List of the prehistoric life of Indiana

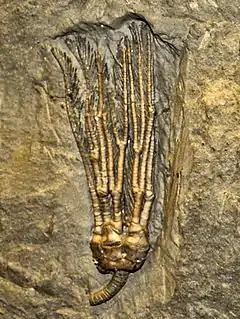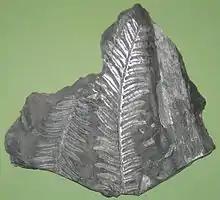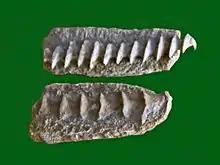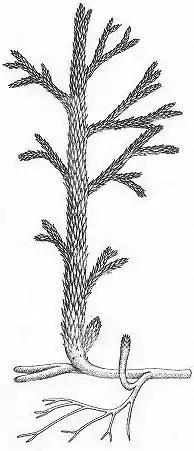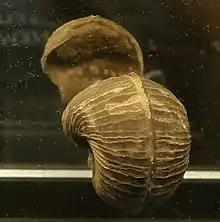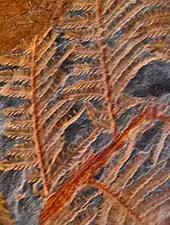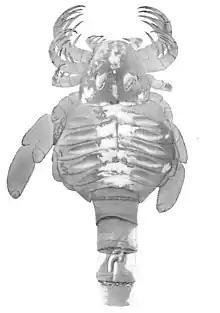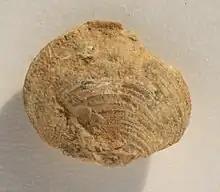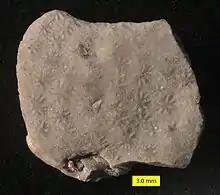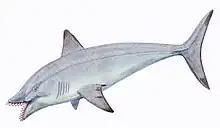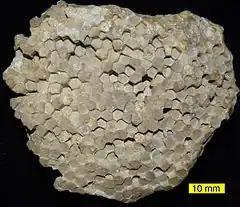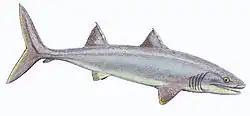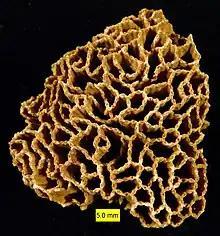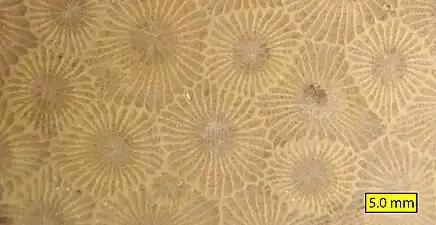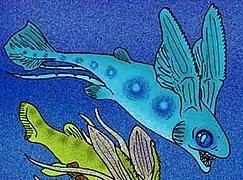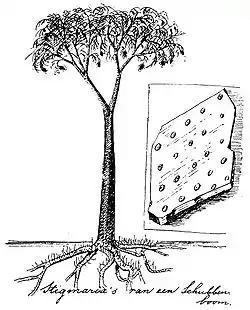
Fossilized calyx of the Carboniferous crinoid ("sea lily") "Abrotocrinus"
Fossilized fronds of the Carboniferous-Early Cretaceous seed fern "Alethopteris"
Fossils of the Carboniferous-Permian bryozoan "Archimedes"
Life restoration of the Early Devonian club moss relative "Asteroxylon"
Fossilized shell of the Silurian-Early Triassic mollusc "Bellerophon"
Fossilized fronds of the Carboniferous seed fern "Callipteridium"
Fossil of the Silurian eurypterid ("sea scorpion") "Carcinosoma"
Fossilized shell of the Middle Devonian-Permian brachiopod "Cleiothyridina"
Fossil of the Ordovician bryozoan "Constellaria"
Life restoration of the Late Devonian-Carboniferous "Chimaera" relative "Edestus"
Fossil of the Late Ordovician-Permian tabulate coral "Favosites"
Life restoration of the Carboniferous shark "Glikmanius"
Fossil of the Ordovician-Silurian tabulate coral "Halysites"
Fossil of the Devonian colonial rugose coral "Hexagonaria", also known as a Petoskey stone
Life restoration of the Carboniferous "Chimaera" relative "Iniopteryx"
Restoration of the Carboniferous-Late Triassic club moss relative "Lepidodendron". Eli Heimans (1911).
Fossilized frond of the Carboniferous seed fern "Neuropteris"
Restoration of the Carboniferous-Permian cartilaginous fish "Orodus"
Fossil of the Late Ordovician-Late Devonian trilobite "Phacops"
Life restoration of the Silurian-Middle Devonian eurypterid ("sea scorpion") "Pterygotus"
Fossilized stump of the Carboniferous-Permian club moss relative "Sigillaria"
Life restorations of a male (foreground) and female (background) of the Late Devonian-Carboniferous "Chimaera" relative "Stethacanthus"
Life restoration of the Miocene camel "Aepycamelus", or the long-necked camel. Heinrich Harder (1920).
Restoration of a "Mammut americanum", or American mastodon

The Paleobiology Database records no known occurrences of Mesozoic fossils in Indiana.